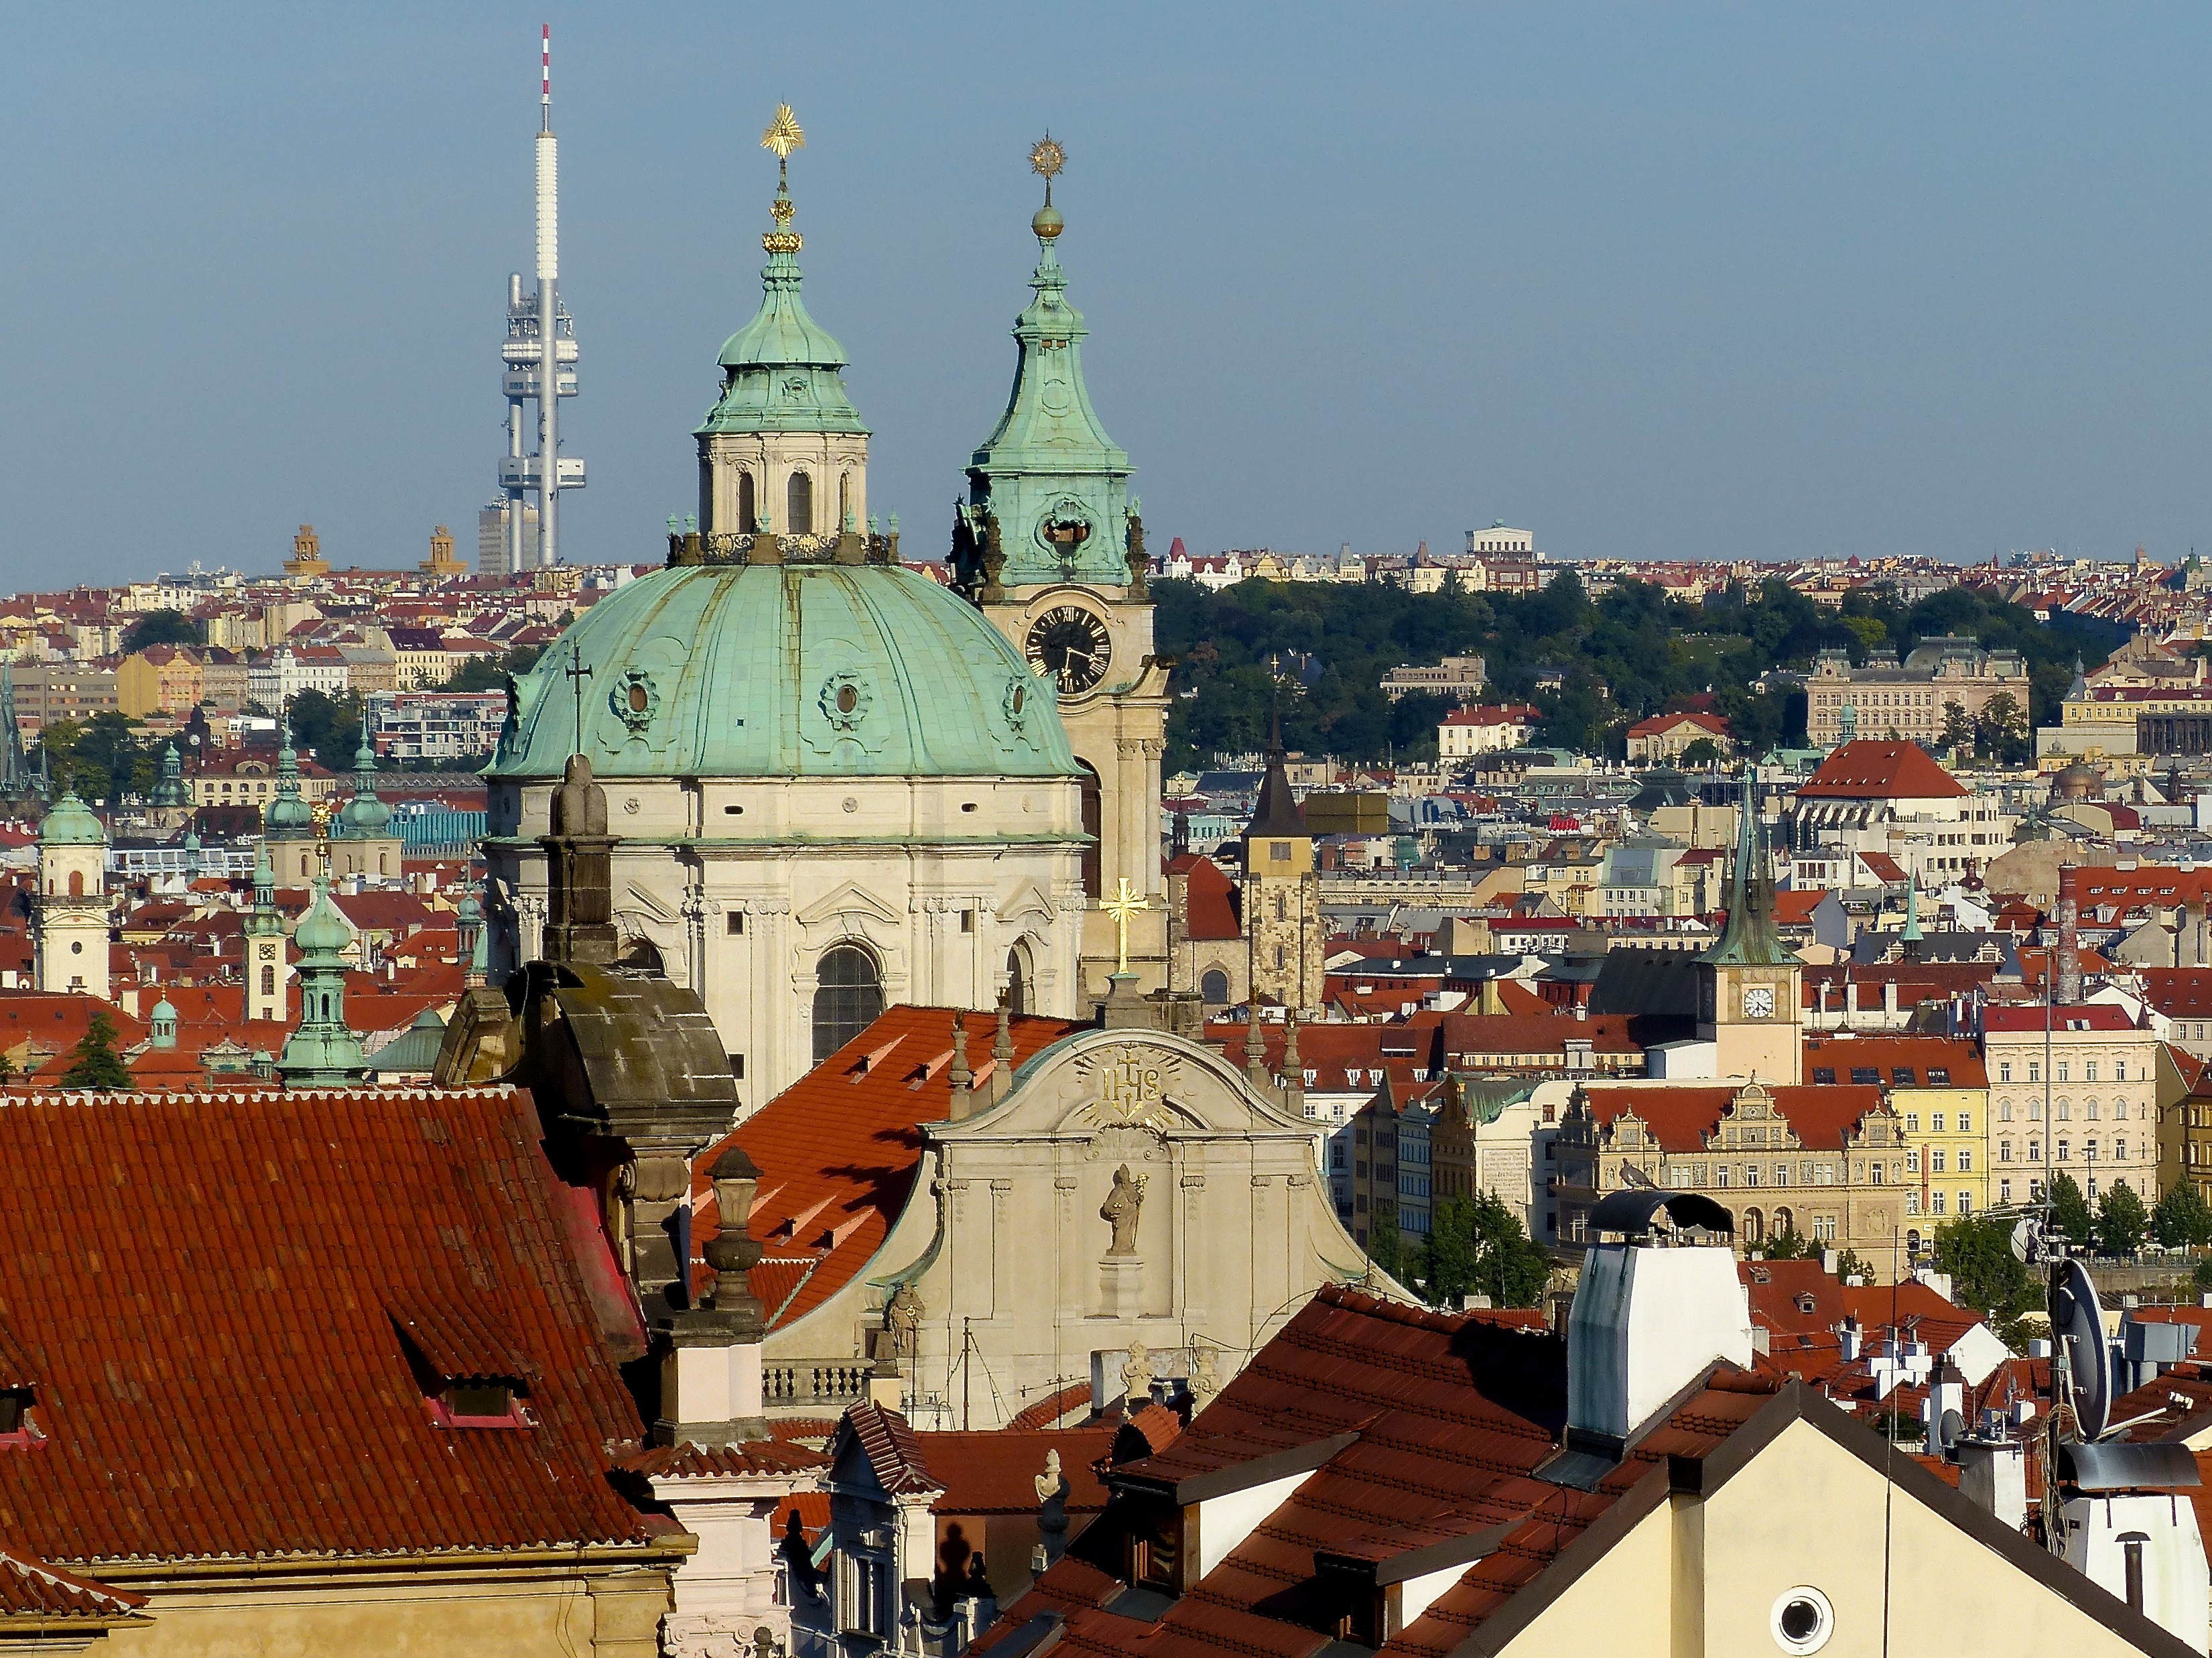
skyline, town, city, cityscape, travel, europe, tower, landmark, church, cathedral, prague, tourism, place of worship, st, republic, mala, strana, czech, cesko, praha, nicholas, petrin, svateho, chram, mozart, mikulase, ancient history, human settlement